Kouprey

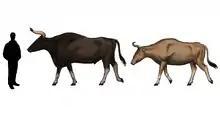
A bull (centre) and cow (right) kouprey, compared to a human

The kouprey has a light and gracile build, in comparison to other wild cattle species. Both sexes have notched nostrils. It is long from nose to rear, tall at the shoulders and weighs .